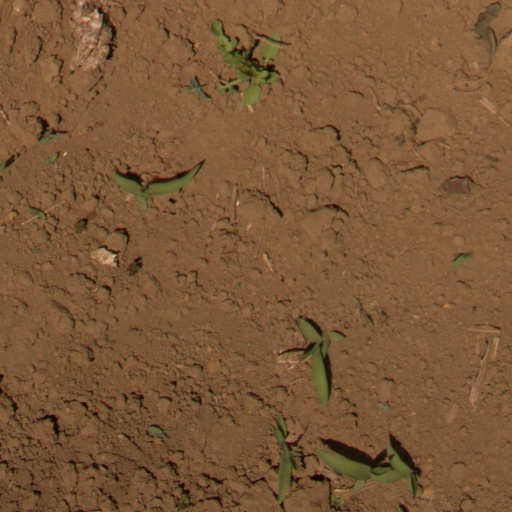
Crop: Jerusalem artichoke